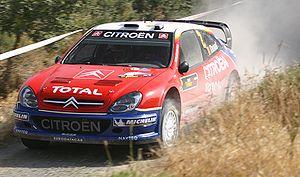
Citroën Racing, anciennement Citroën Sport et Citroën Compétitions, est le département qui gère l'activité sportive de Citroën depuis 1965.
François Duval, né à Chimay le 18 novembre 1980, est un pilote de rallye belge présent en compétition entre 2000 et 2010.